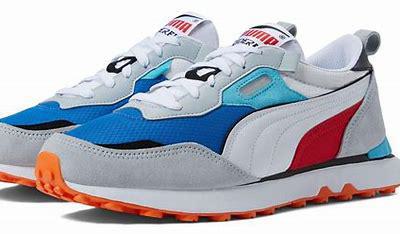
Brand: Puma
Model: Future Rider